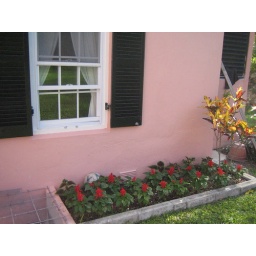
Our landlord has plant a lot of flowers around our house. He makes it v. cozy and beautiful!